Maritime archaeology

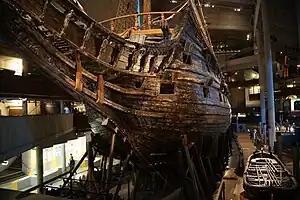
The bow of , a Swedish warship that foundered and sank on its maiden voyage in 1628. It was salvaged in 1961 and is now on permanent display at the Vasa Museum in Stockholm.

There are significant differences in the survival of archaeological material depending on whether a site is wet or dry, on the nature of the chemical environment, on the presence of biological organisms and on the dynamic forces present. Thus rocky coastlines, especially in shallow water, are typically inimical to the survival of artifacts, which can be dispersed, smashed or ground by the effect of currents and surf, possibly (but not always) leaving an artifact pattern but little if any wreck structure.